Düren–Neuss railway

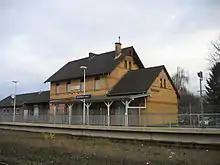
Old entrance building of Holzheim (bei Neuss) station

Grevenbroich station was built in 1869 at line-km 34.3 and forms the junction of the Cologne–Mönchengladbach railway with the Düren–Neuss railway. It is served by the RB 38 (Erft-Bahn), RE 8 (Rhein-Erft-Express) and RB 27 (Rhein-Erft-Bahn) services and offers during the day connections every half-hour to the neighboring cities of Düsseldorf and Cologne and at least every hour to Mönchengladbach.